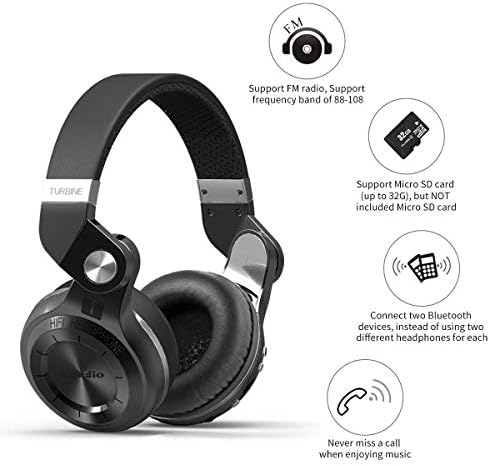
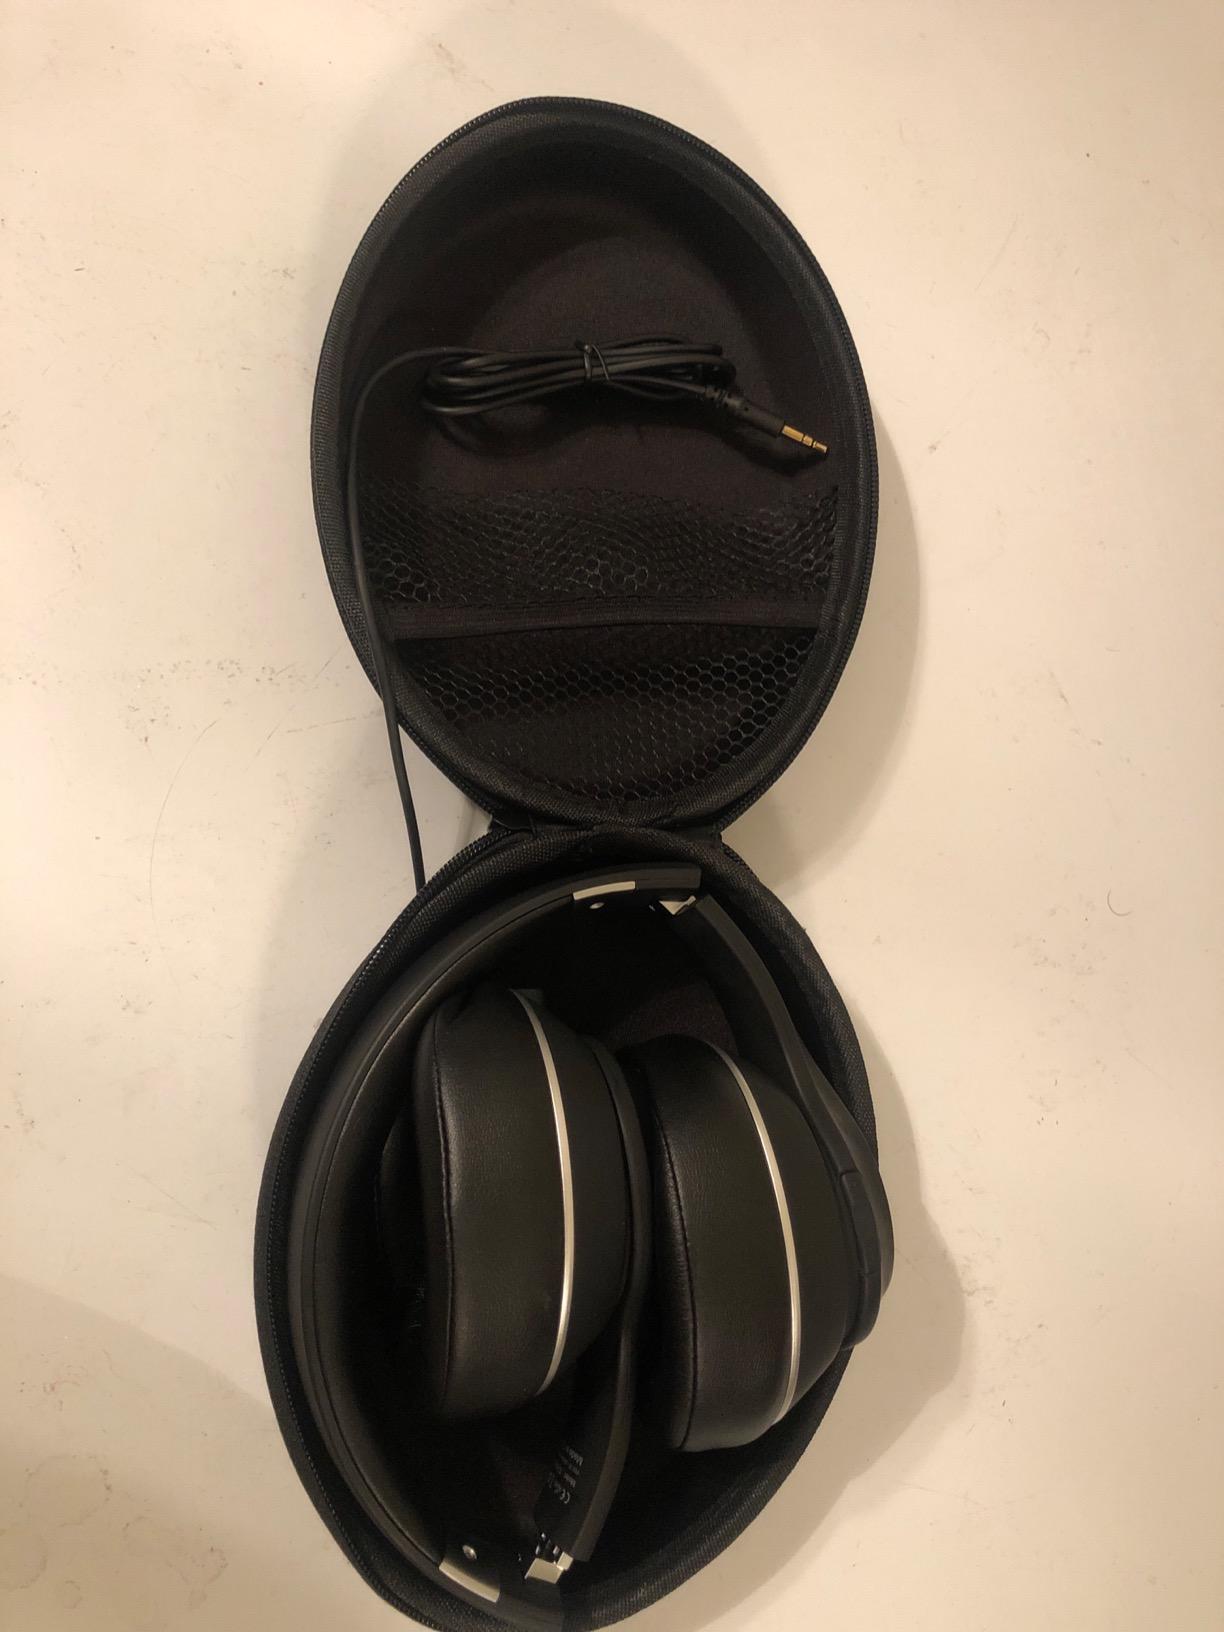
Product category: headphones
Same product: no